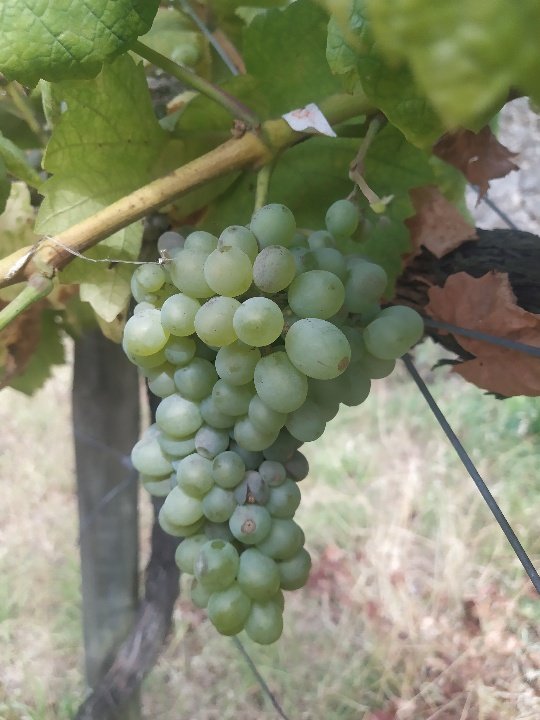
Berries visible: 58
Grape clusters: 1